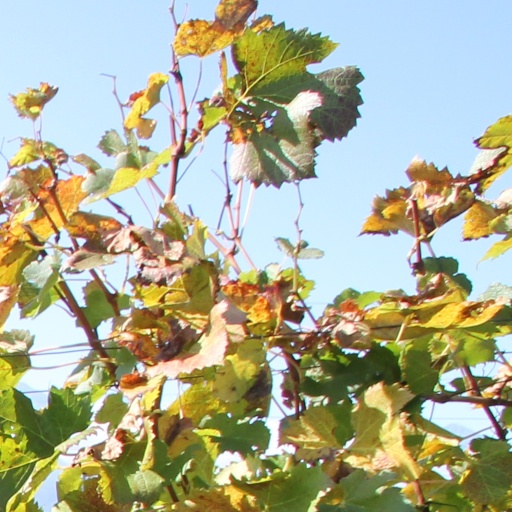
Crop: grape